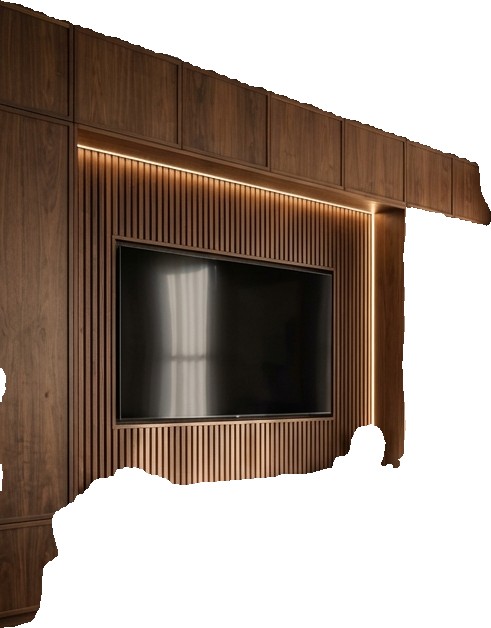
Surface category: wall